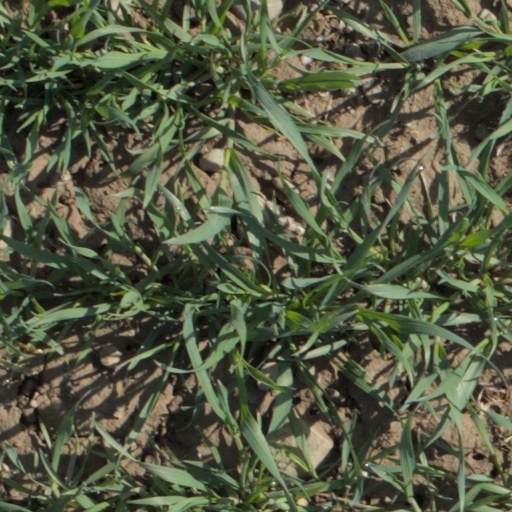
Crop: wheat